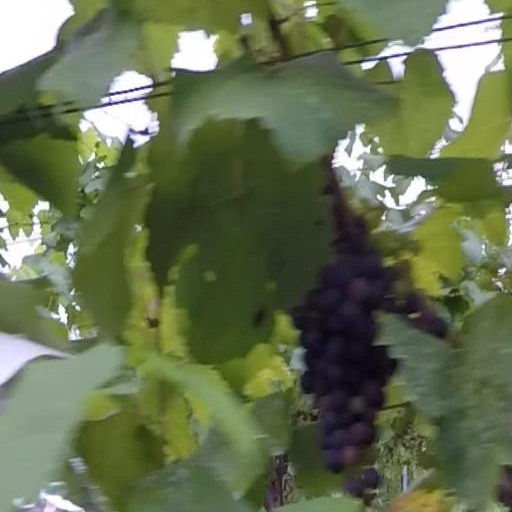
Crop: grape